Kingdom of the Suebi

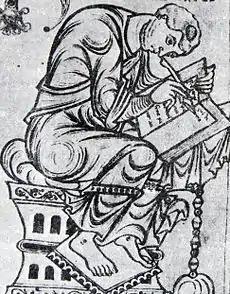
Paulus Orosius, who lived in Gallaecia when the Suevi arrived, was one of the main chroniclers reporting on the rise of the Suevic kingdom. Medieval miniature from the Saint-Epure codex.

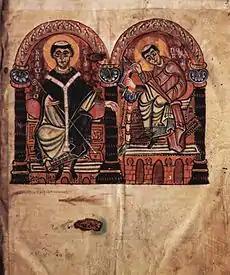
Isidore of Seville (right) and Braulio of Zaragoza (left) in an Ottonian illuminated manuscript from the 2nd half of 10th century

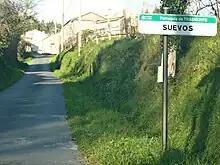
Road sign at the village of Suevos, A Coruña, Galicia

Unlike some other barbarian peoples, such as the Vandals, Visigoths, Ostrogoths and Huns, which played an important part in Rome's loss of the western provinces, the Sueves—establishing themselves in Gallaecia and northern Lusitania, which were remote and extra-Mediterranean areas—seldom posed a threat to Rome and to Rome's interests; in fact, at times where we have more detailed knowledge of their history through a diversity of sources, that is precisely when they became a challenge, as it was under the reign of Rechila. Throughout their history as an independent nation, they maintained an important diplomatic activity, most notably with Rome, the Vandals, the Visigoths, and, later, with the Franks. Again, they become important players during the reign of Miro, in the last third of the 6th century, when they allied with other Catholic powers—the Franks and the Eastern Romans—in support of Hermenegild, and against the Visigothic king Liuvigild. Because of their relative isolation and remoteness, sources about the Suevi people are limited, with the number translated into English even fewer.